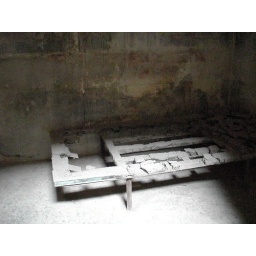
058 Herculaneum - bed in the house of the wooden screen